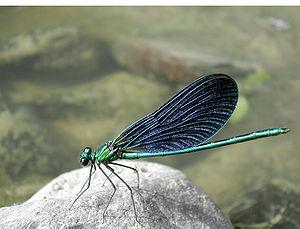
Libellule - Bourbonnais, France
Cette page a pour objet de présenter un arbre phylogénétique des Odonatoptera, c'est-à-dire un cladogramme mettant en lumière les relations de parenté existant entre leurs différents groupes, telles que les dernières analyses reconnues les proposent. Ce n'est qu'une possibilité, et les principaux débats qui subsistent au sein de la communauté scientifique sont brièvement présentés ci-dessous, avant la bibliographie.